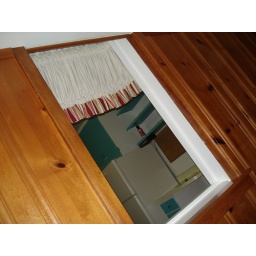
This used to be a window in the back wall of the house.